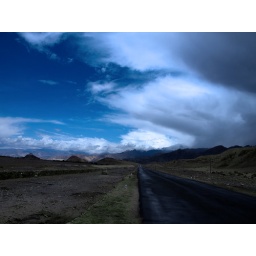
In both my visits to Ladhak, I found the patterns of the clouds, the blue in the sky and the brown in the earth mesmerizing.